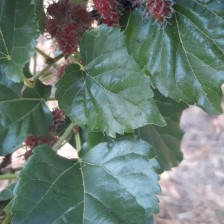
Variety: ChiangMai60